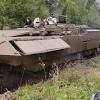
Label: BMP